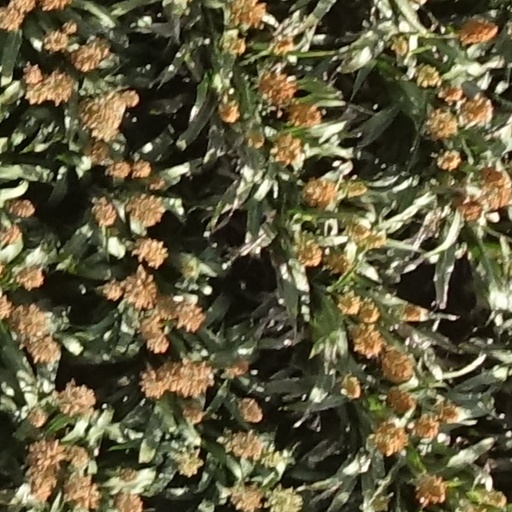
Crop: sorghum